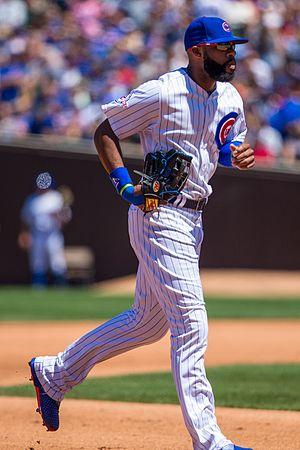
Jason Alias Heyward est un joueur de champ extérieur des Cubs de Chicago de la Ligue majeure de baseball.